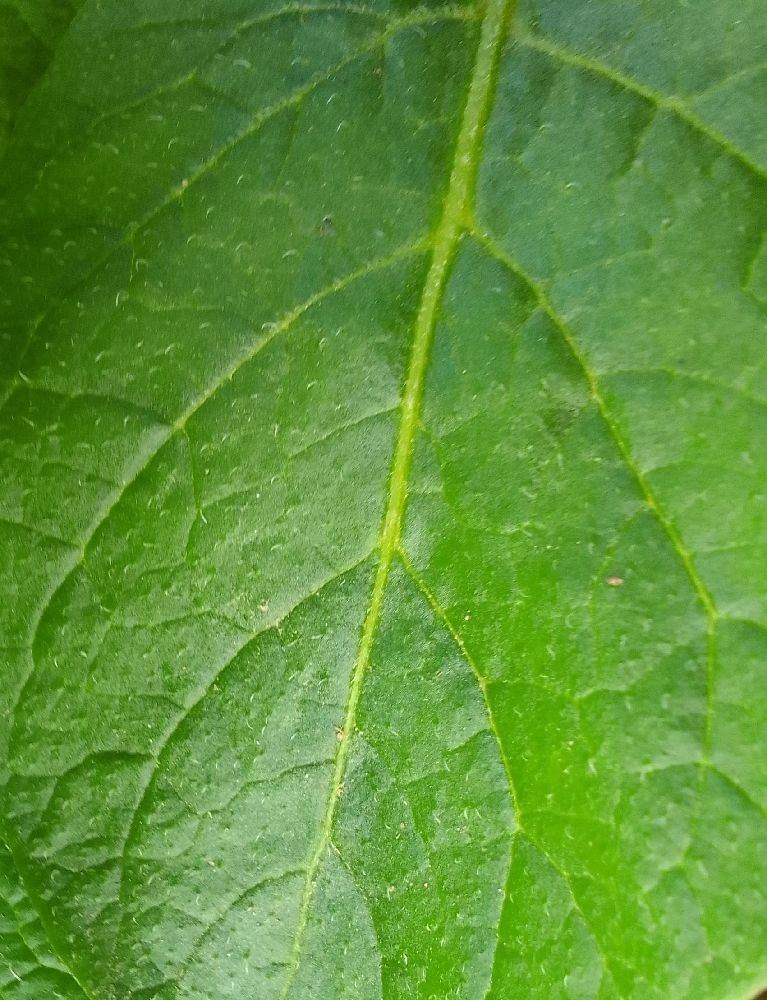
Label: Healthy